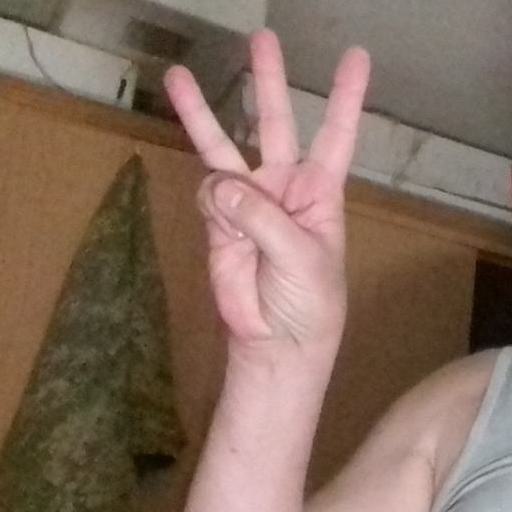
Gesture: three